Ilocano people

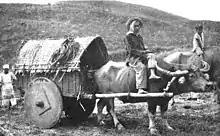

The "Cry of Candon" is recognized as one of the earliest uprisings that occurred during the second phase of the Philippine Revolution. On March 25, 1898, a force of Ilocano Katipuneros, led by Don Isabelo Abaya, launched an assault on the town of Candon and successfully captured the convent and the center of town from Spanish forces.